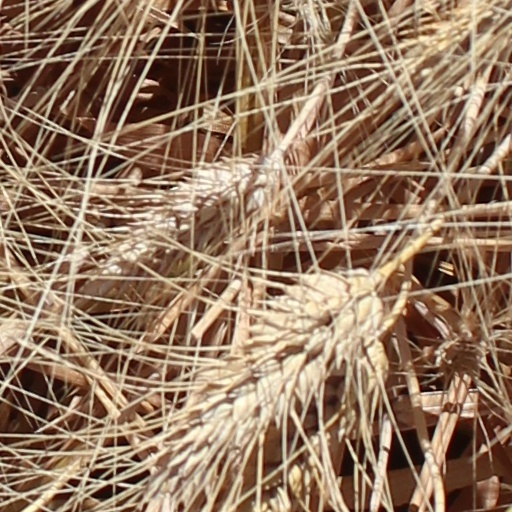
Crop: wheat